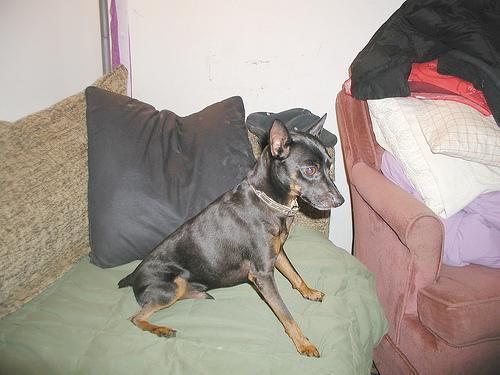
miniature_pinscher